Georg Kropp

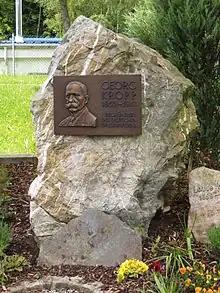
Georg Kropp's honorary grave in the Wüstenroter Cemetery

In his hometown of Wüstenrot he now founded a "Neue Bausparkasse", but this was not a success and had to be liquidated in 1934. Nevertheless, on 1 December 1930 the municipality celebrated his sixty-fifth birthday with an award of honorary citizenship.